TABSO Flight 101

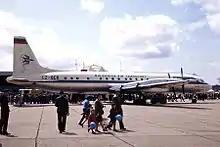
A TABSO Ilyushin Il-18, similar to the accident aircraft

TABSO Flight 101 was a scheduled service of the Bulgarian national airline from Sofia, Bulgaria, via Budapest, Hungary, and Prague, Czechoslovakia, to Berlin Schönefeld Airport in East Germany. The service was operated by the airline's 1960s' flagship equipment, the Ilyushin Il-18B airliner. On Thursday 24 November 1966, due to bad weather the aircraft was diverted to Bratislava airport, but when the flight resumed, the aircraft crashed into the surrounding hills shortly after takeoff, with the loss of 82 lives. The crash site is within modern-day Slovakia, and is considered that country's deadliest aviation disaster.